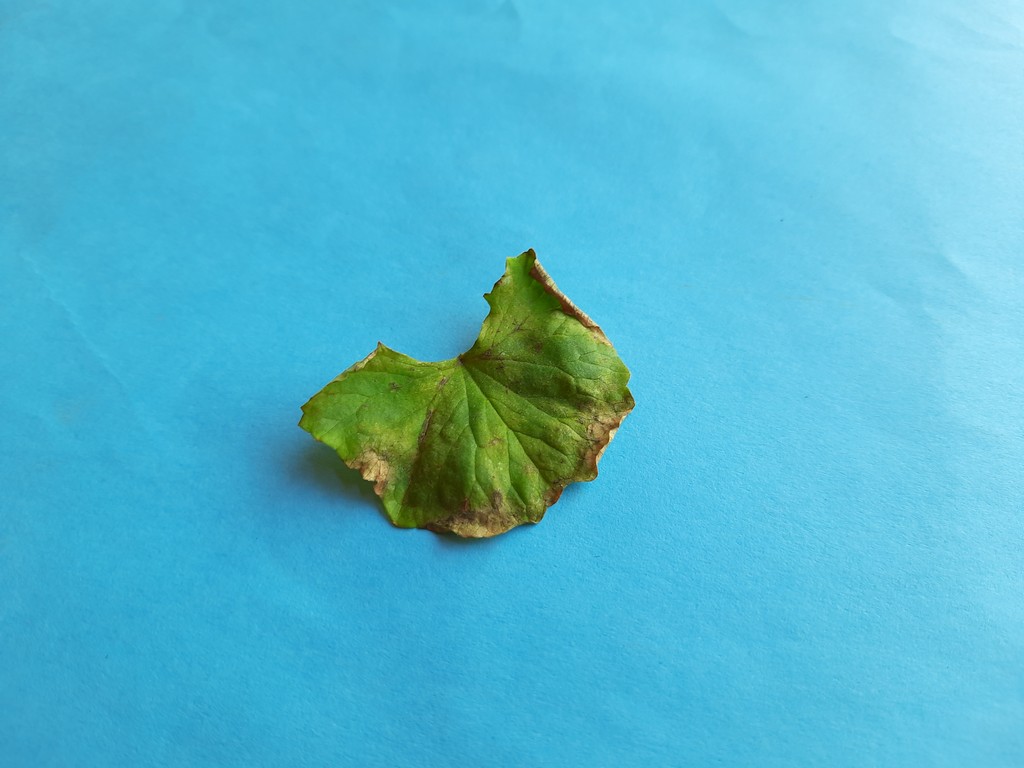
Label: Unhealthy